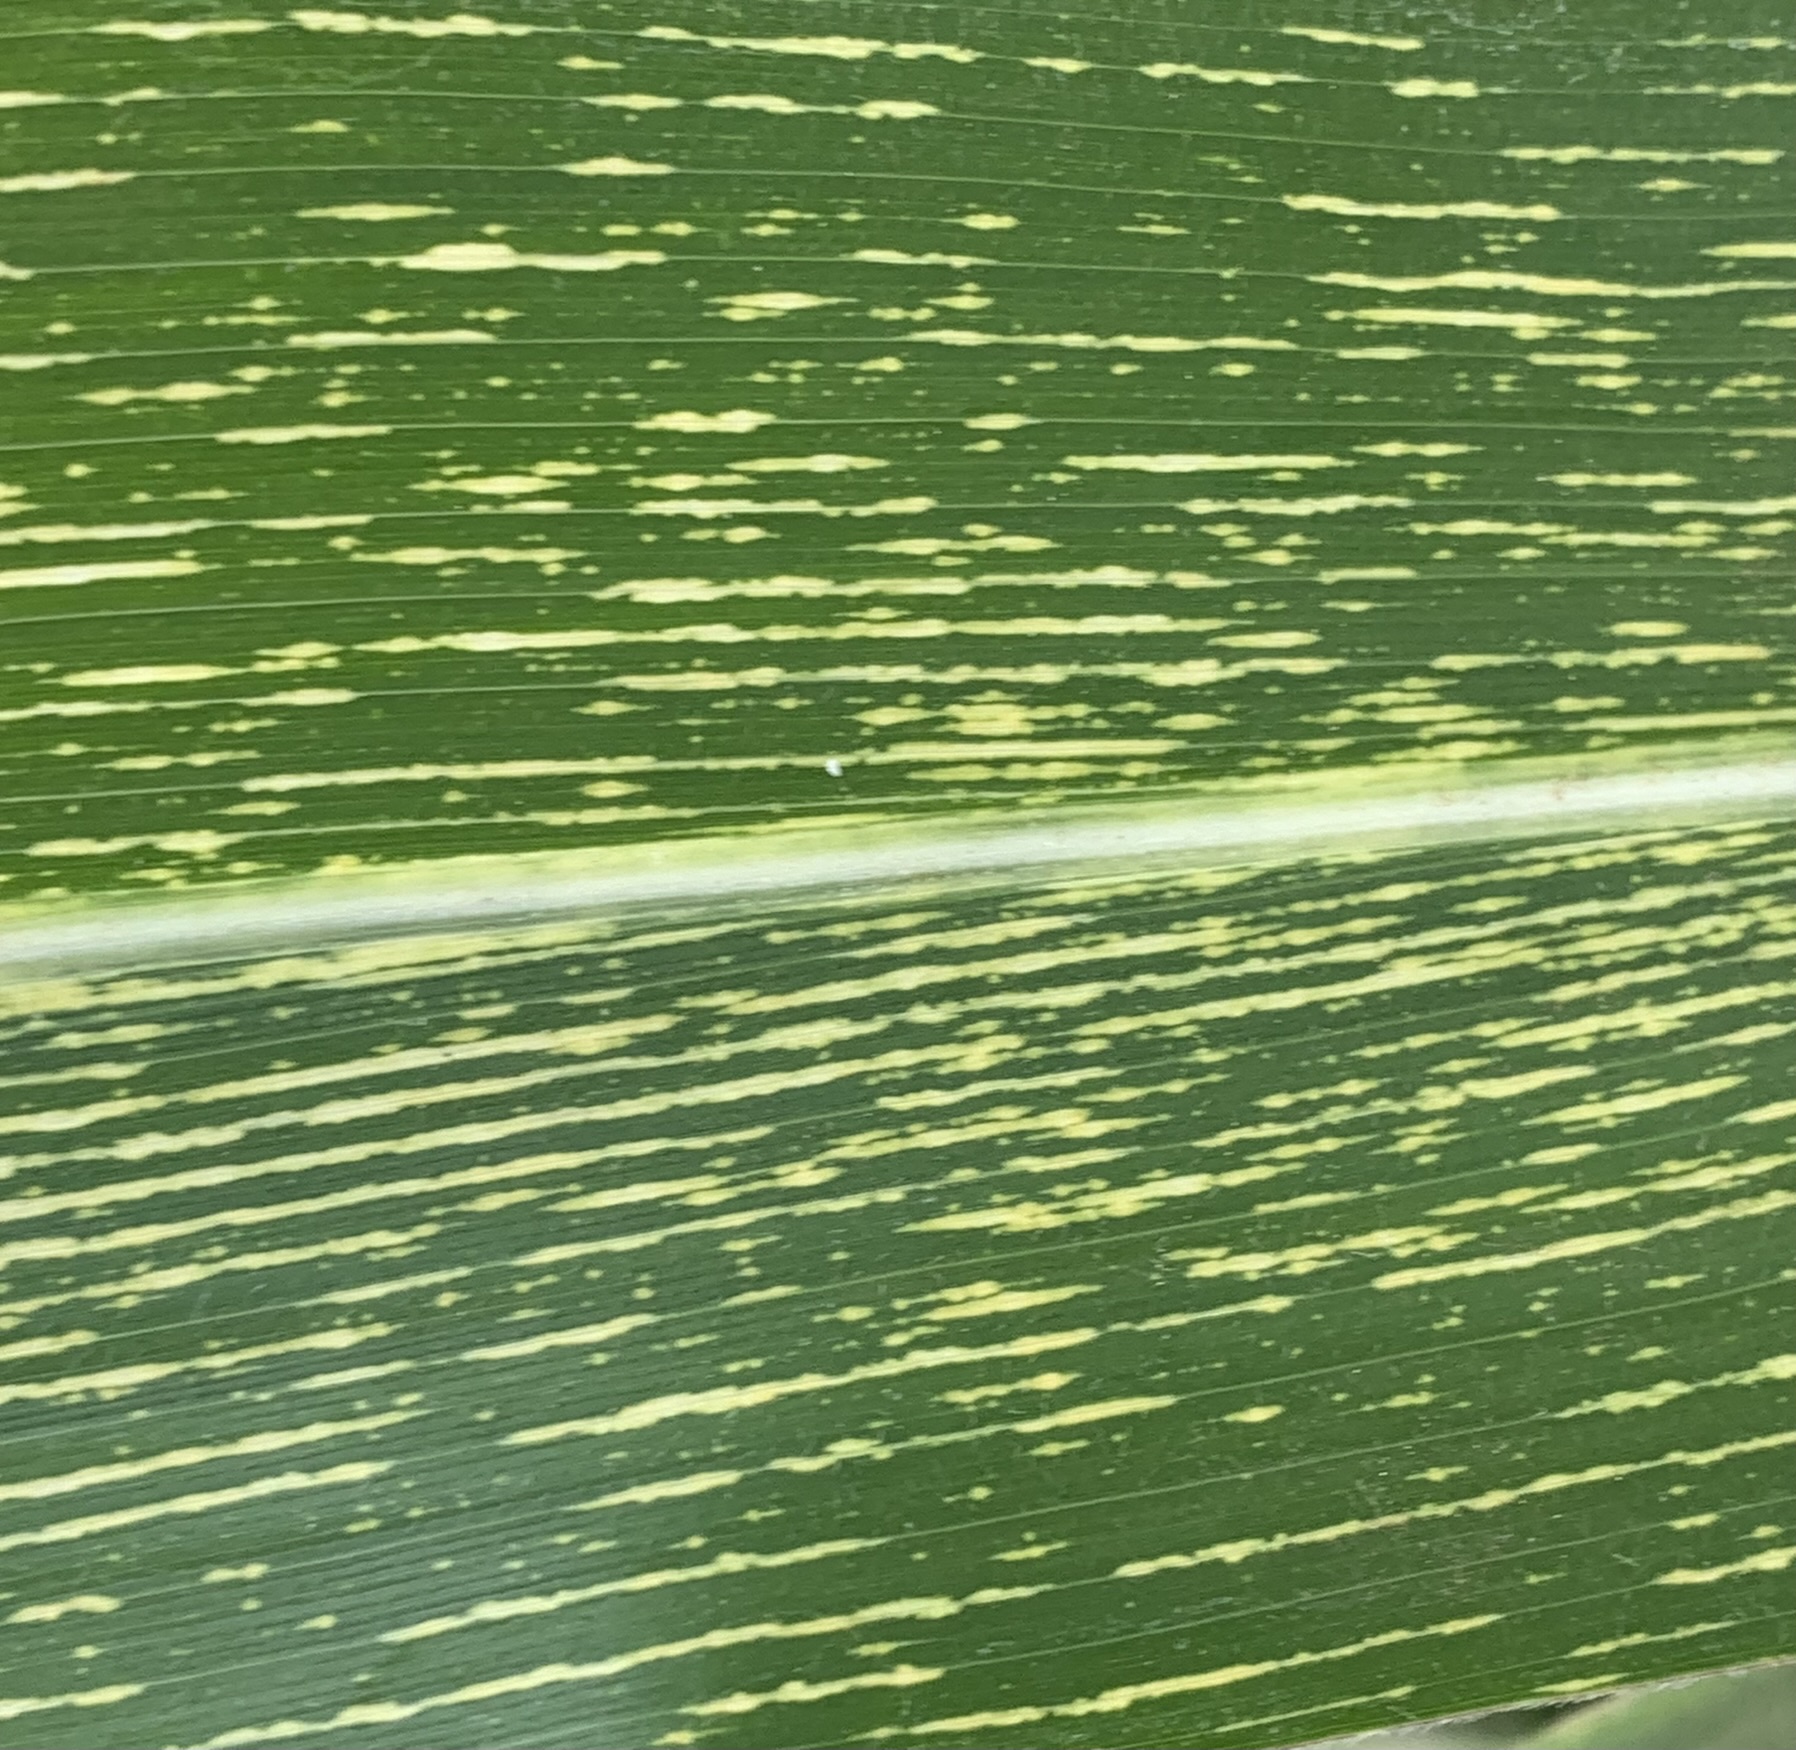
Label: MSV